Cracked Nuts (1941 film)

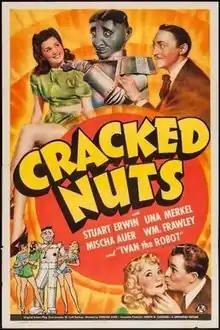
Theatrical release poster

Cracked Nuts is a 1941 American comedy film directed by Edward F. Cline and written by Erna Lazarus and Scott Darling. The film stars Stuart Erwin, Una Merkel, Mischa Auer, William Frawley, Shemp Howard and Astrid Allwyn. It was released on August 1, 1941, by Universal Pictures. The film is unrelated Wheeler & Woolsey film of 1931 by the same title, although Cline directed both films.